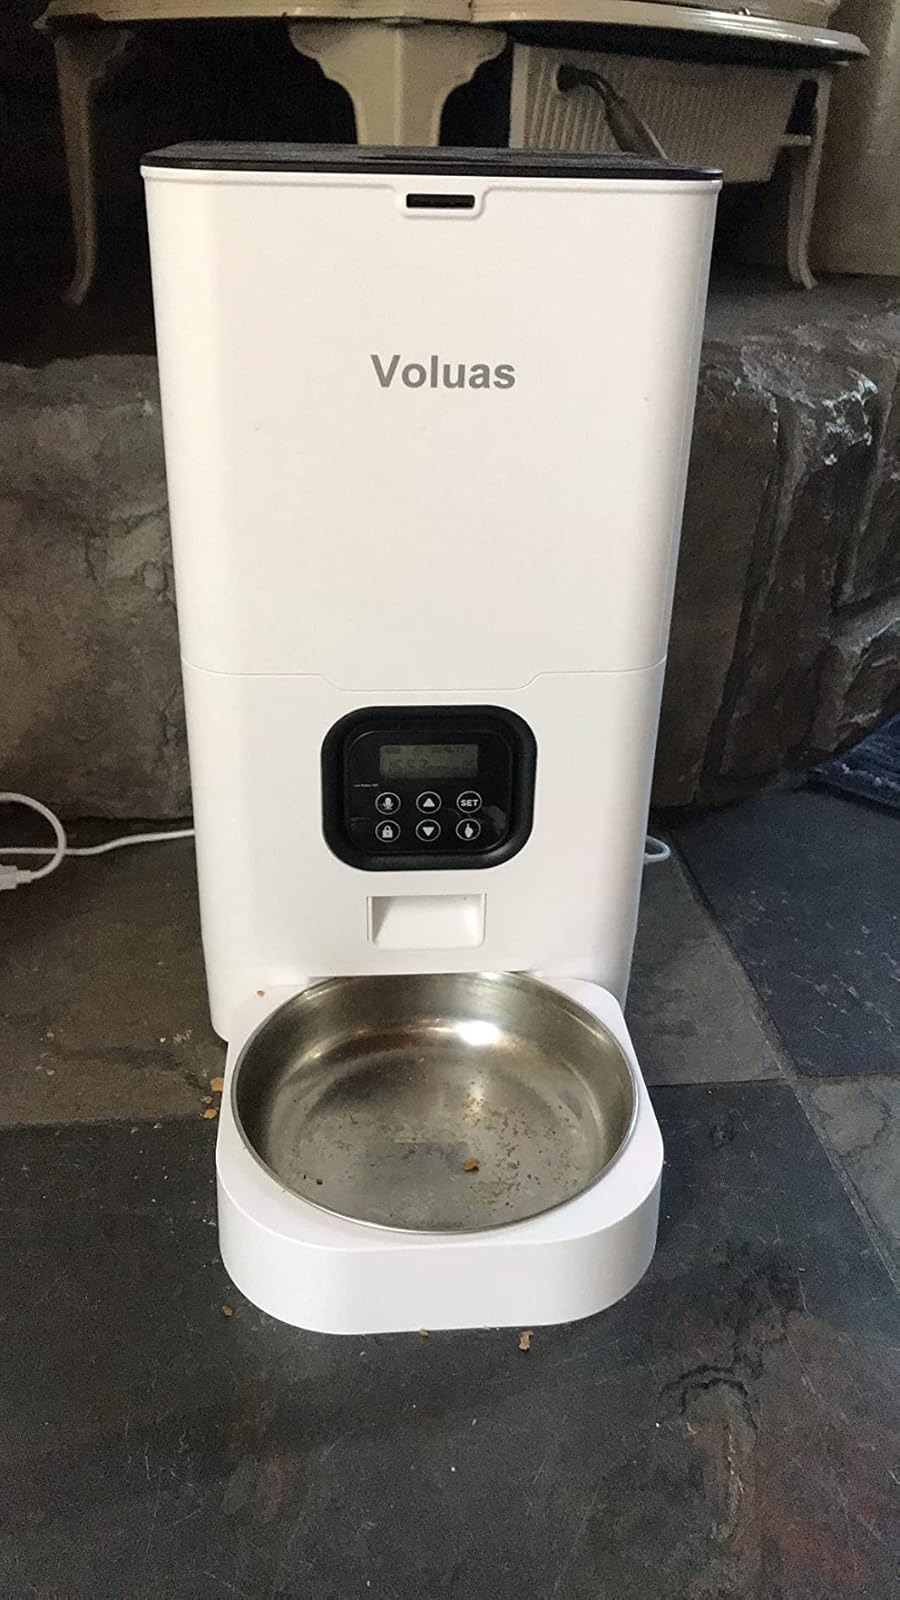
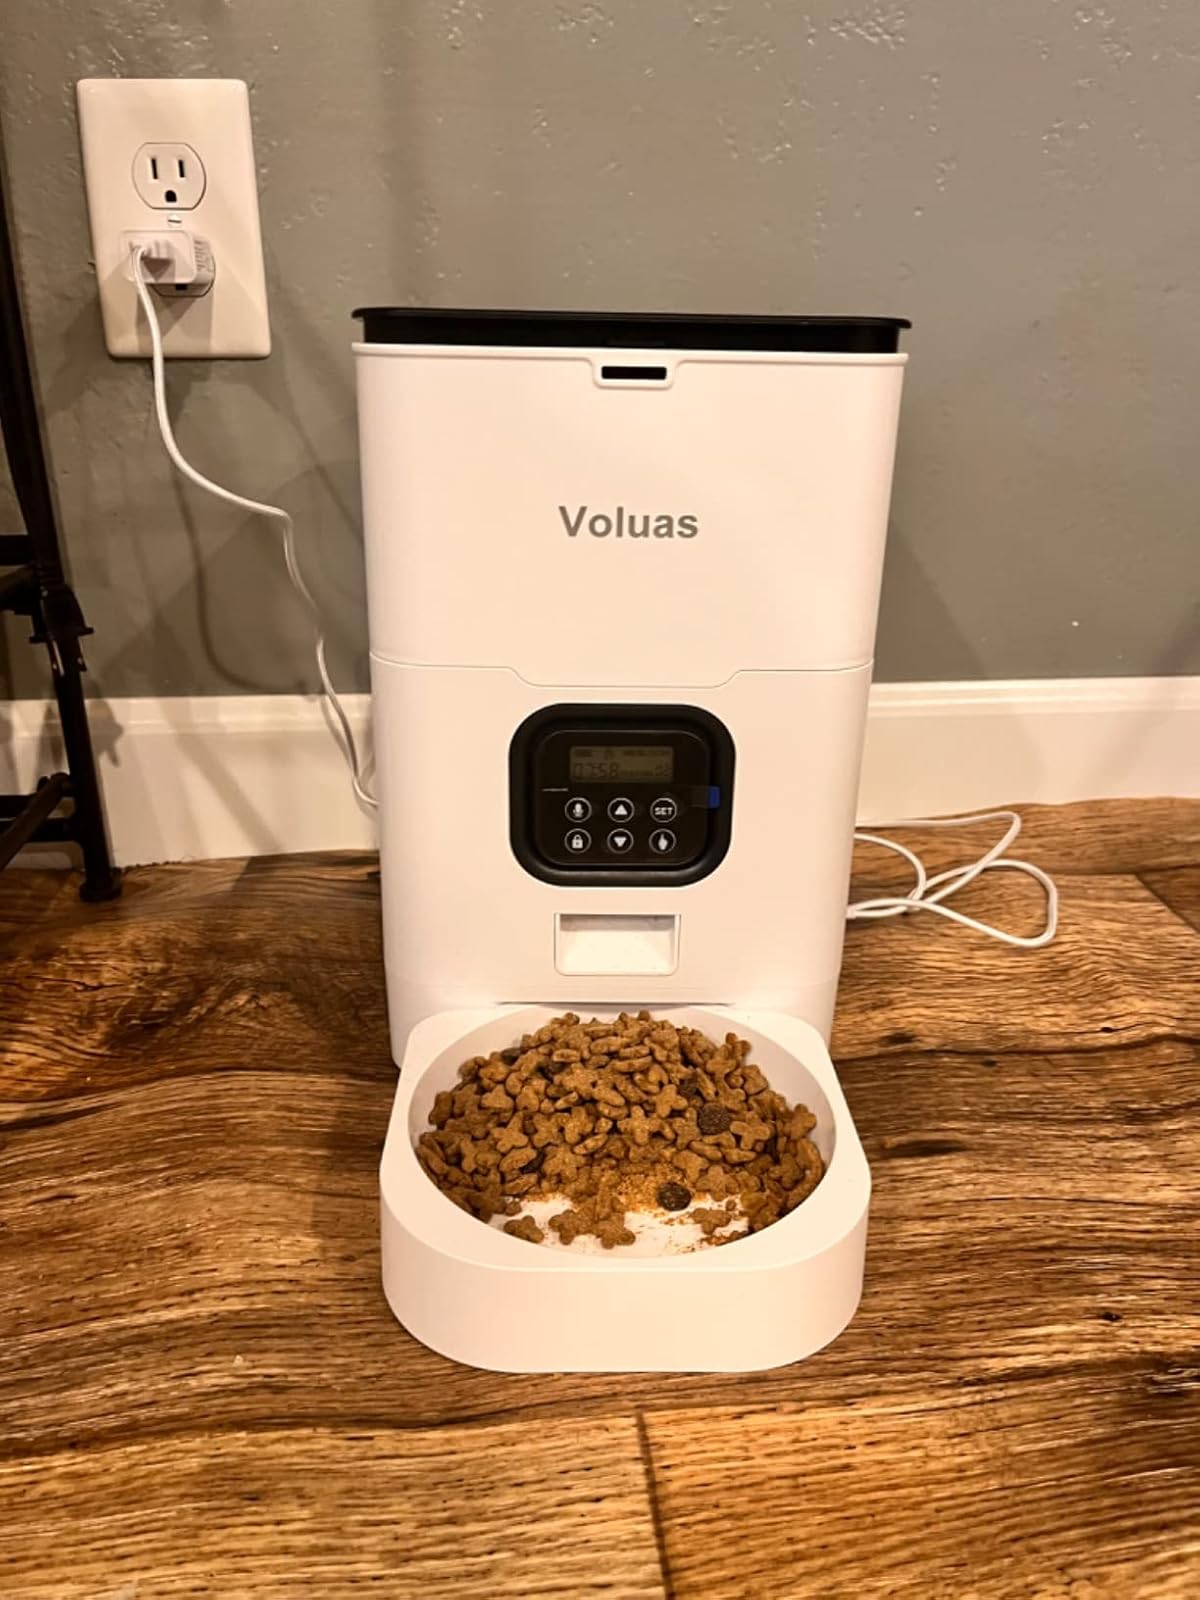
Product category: items_feeder
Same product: yes